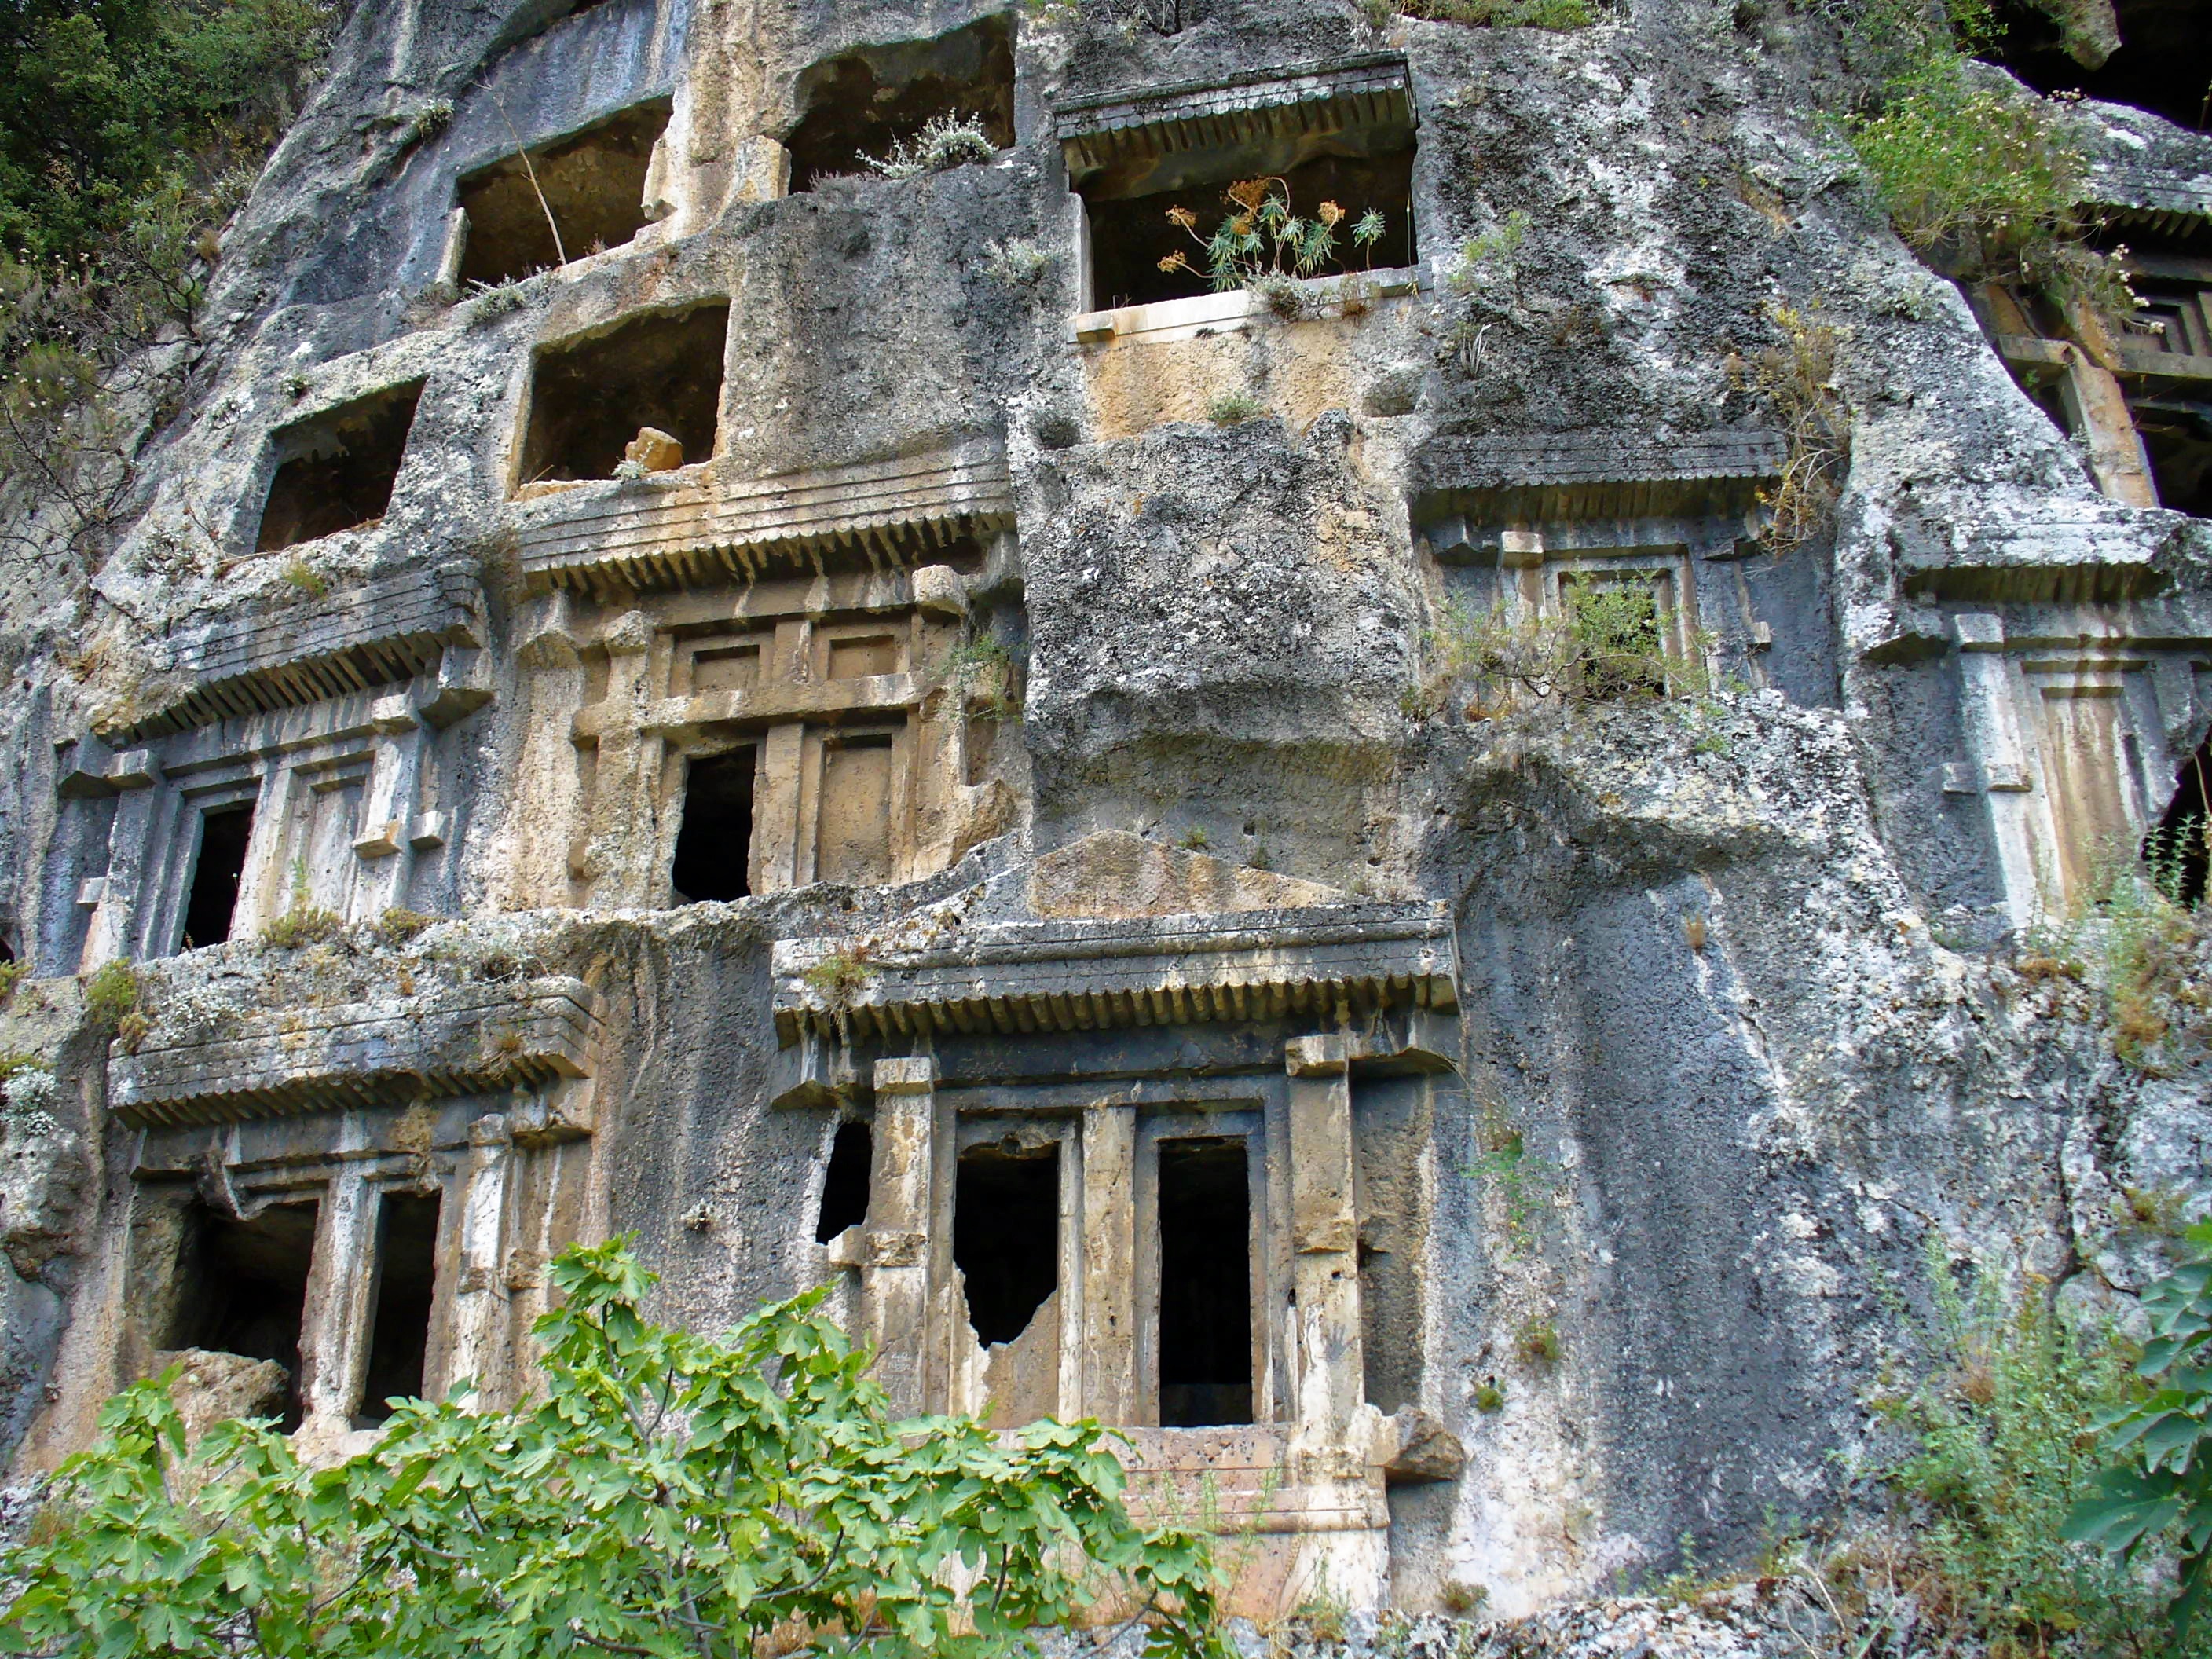
landscape, outdoor, architecture, mansion, house, building, old, wall, stone, summer, tourist, travel, village, green, ancient, landmark, abandoned, attraction, tourism, brick, place of worship, trees, hills, grey, rubble, temple, ruins, turkey, monastery, culture, history, historical, carving, estate, caves, ruined, archaeological site, historic site, ancient history, cliff face building